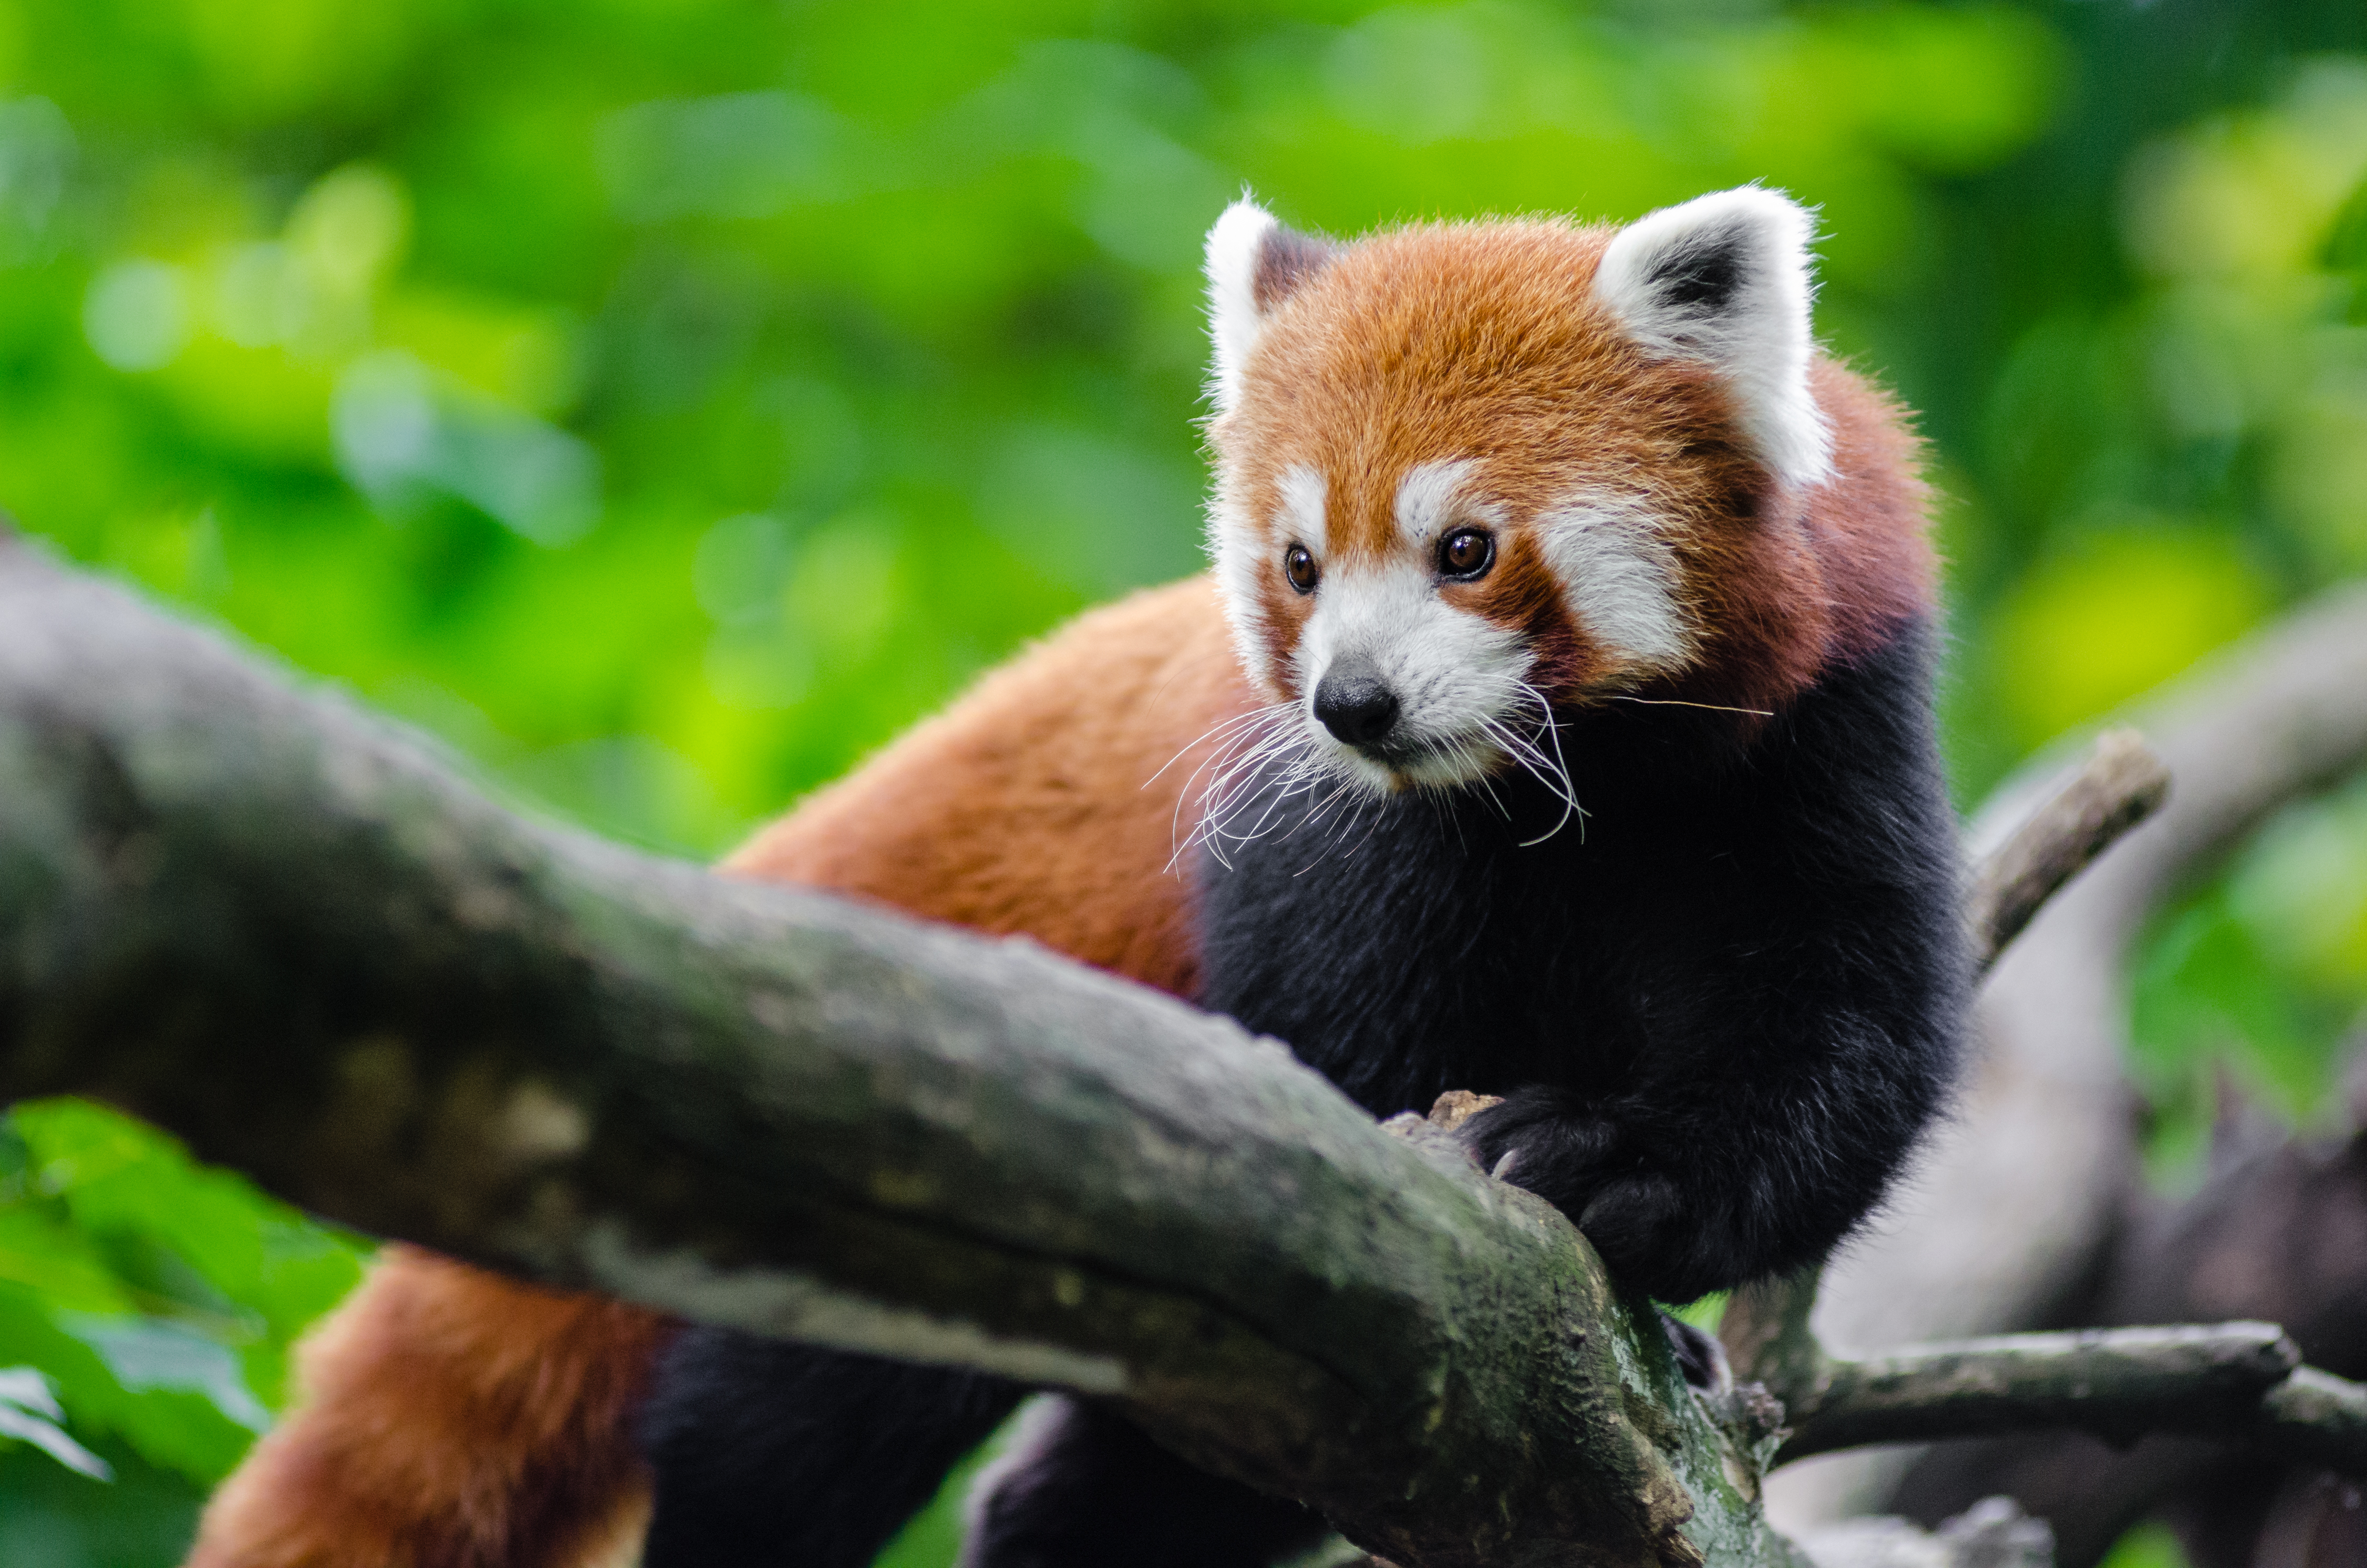
bokeh, animal, bear, wildlife, zoo, red, mammal, fauna, red panda, panda, endangered, vertebrate, germany, giant panda